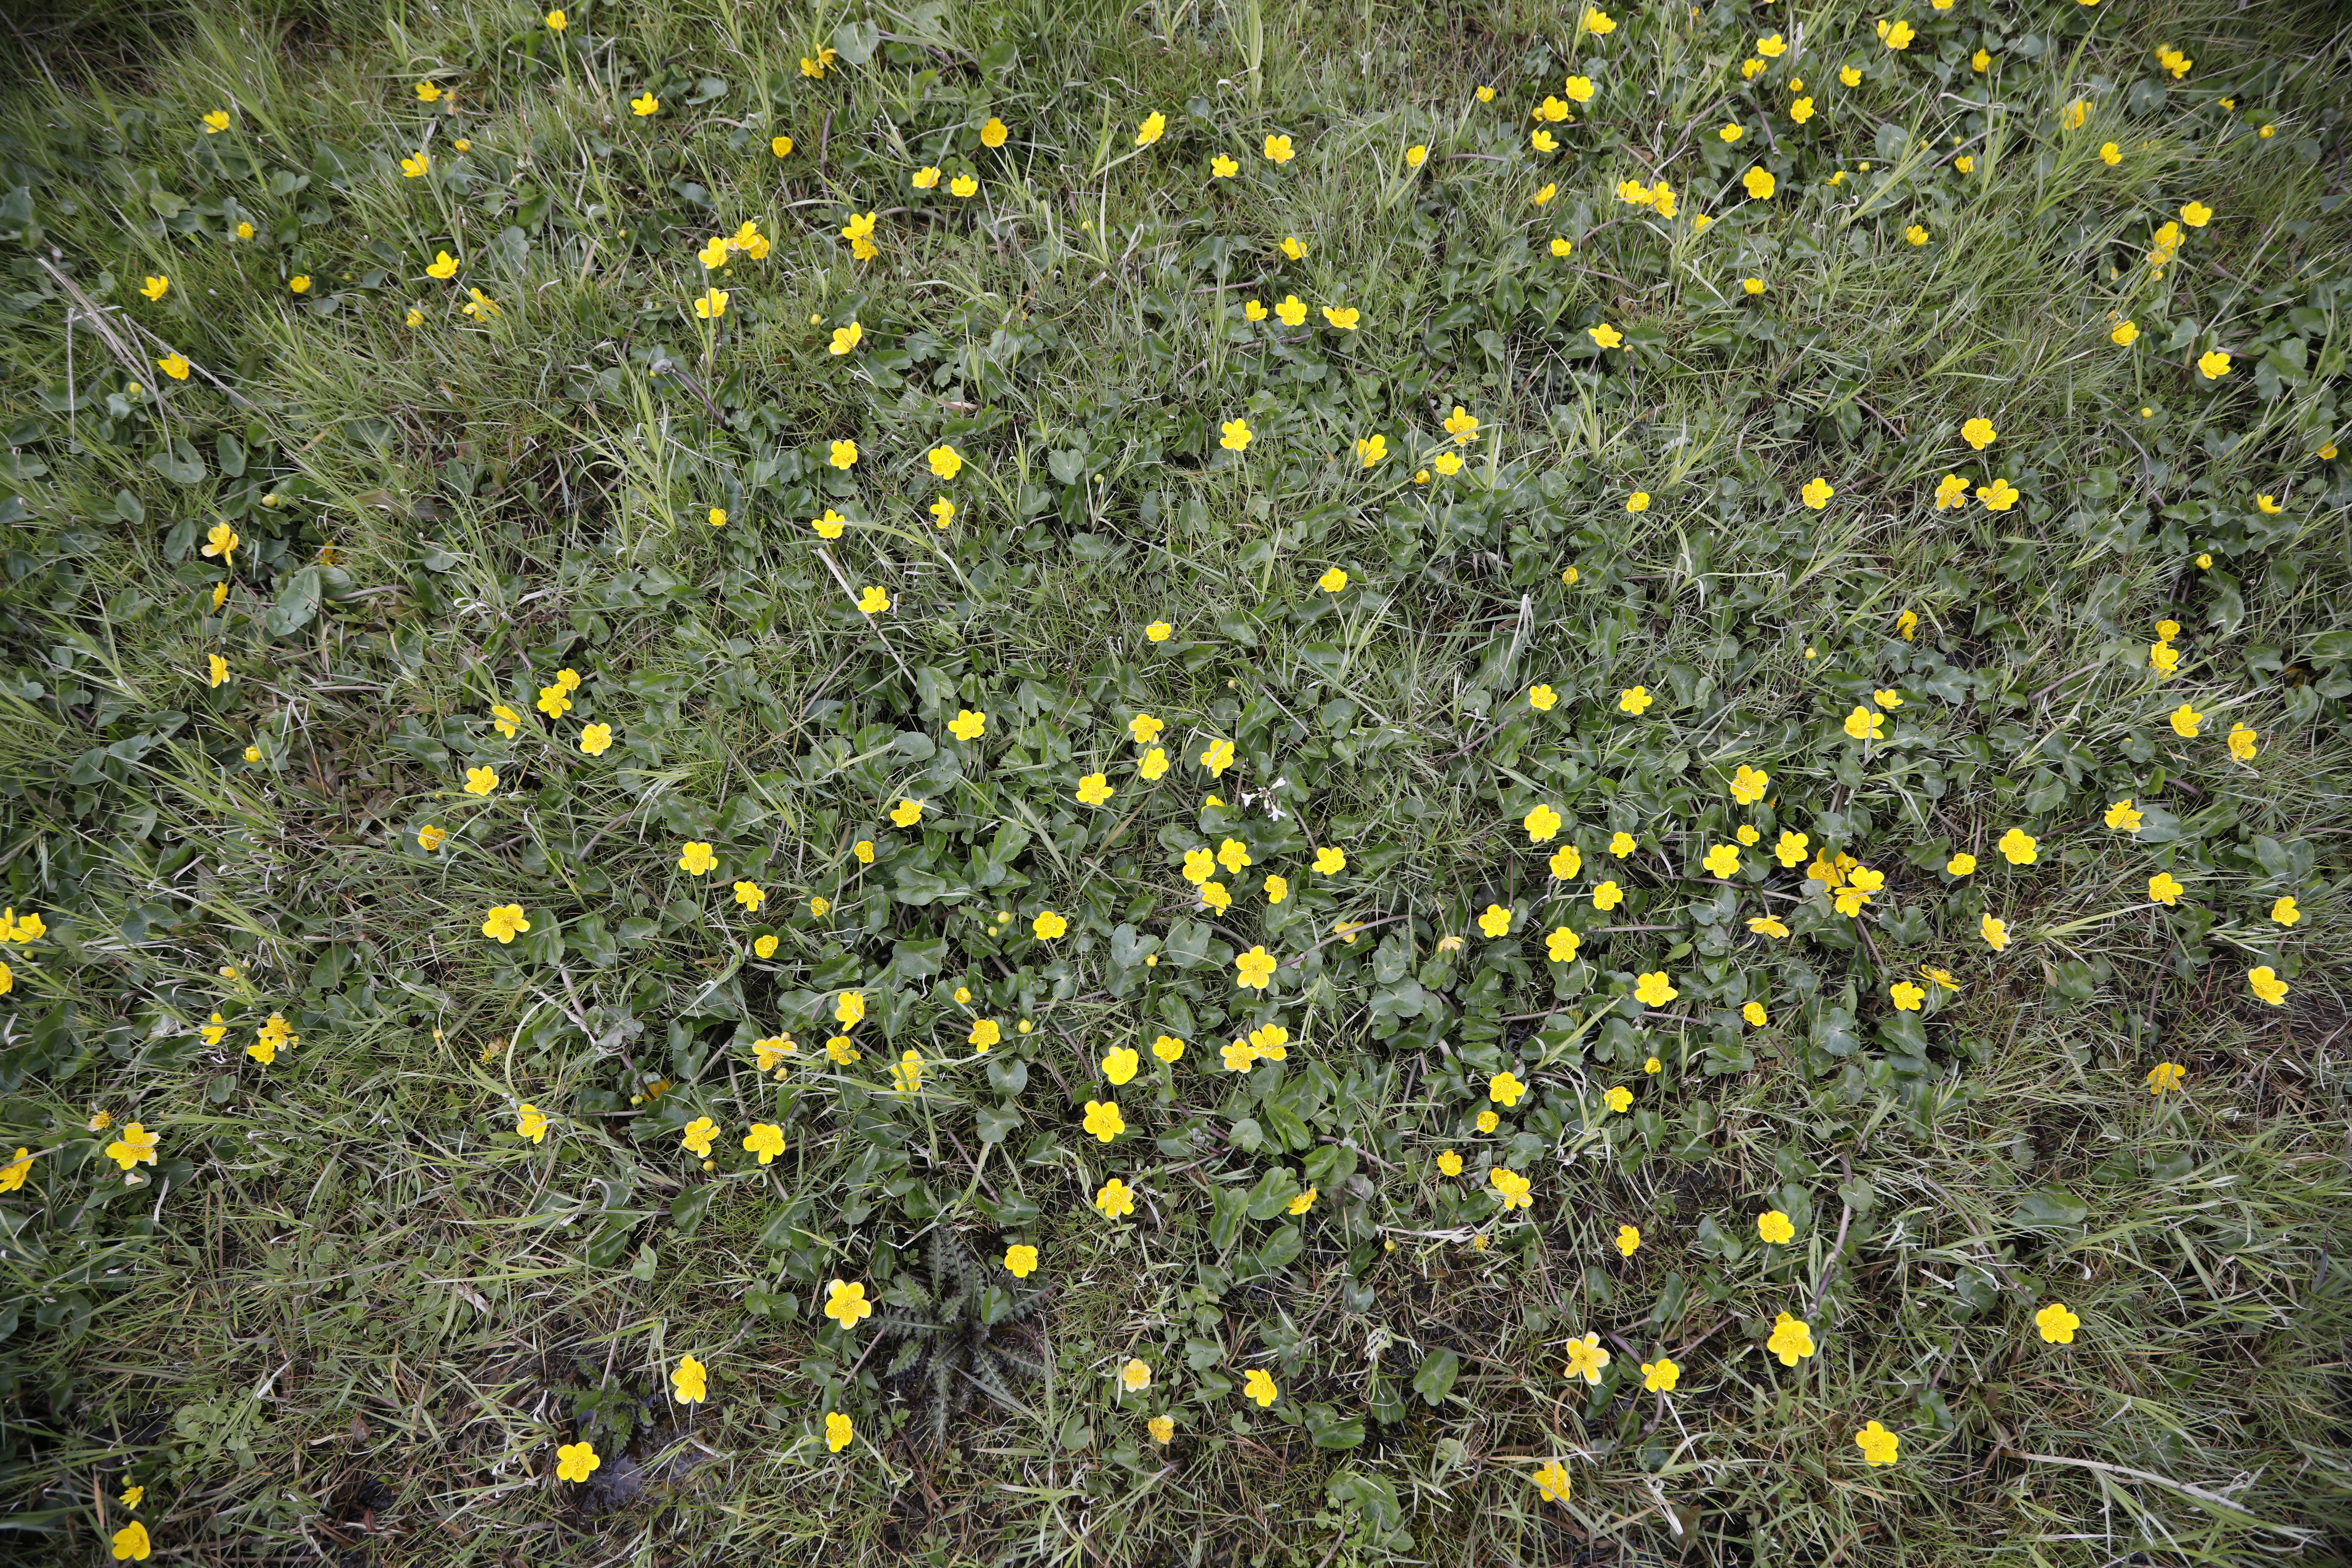
Plant species: Caltha palustris, Ficaria verna, Cardamine pratensis